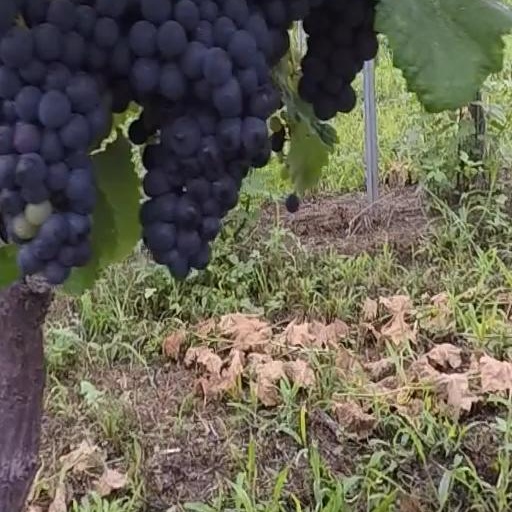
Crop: grape